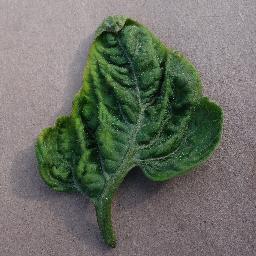
Label: Tomato___Tomato_Yellow_Leaf_Curl_Virus